Ottoman ironclad Lütf-ü Celil

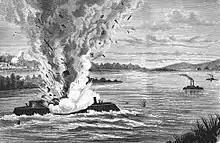
Illustration of "Lütf-ü Celil" exploding, after having been hit by Russian artillery fire

"Lütf-ü Celil", meaning "Divine Grace", was ordered from the Forges et Chantiers de la Gironde shipyard in Bordeaux in 1867 and was laid down the following year. The ship had originally been ordered by the Khedivate of Egypt, an autonomous tributary state of the Ottoman Empire, but Egyptian efforts to assert their independence angered Sultan Abdülaziz, who, on 5 June 1867, demanded Egypt surrender all of the ironclads ordered from foreign shipyards. After lengthy negotiations, the vessel was formally transferred to the Ottoman Empire on 29 August 1868. She was launched in 1869 and completed for sea trials in 1870. The ship was commissioned into the Ottoman fleet in March that year.